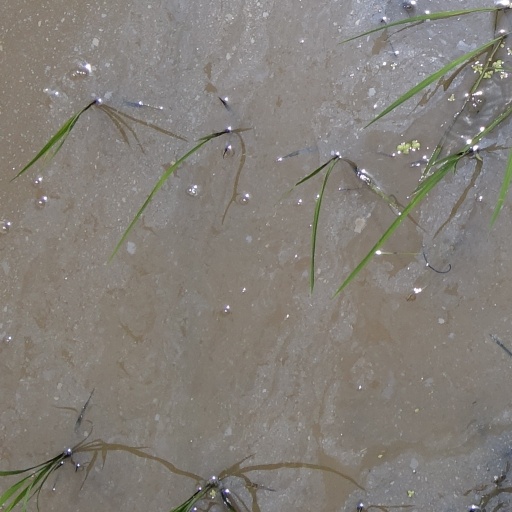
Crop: rice